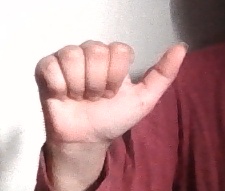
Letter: dhad